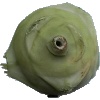
Label: kohlrabi